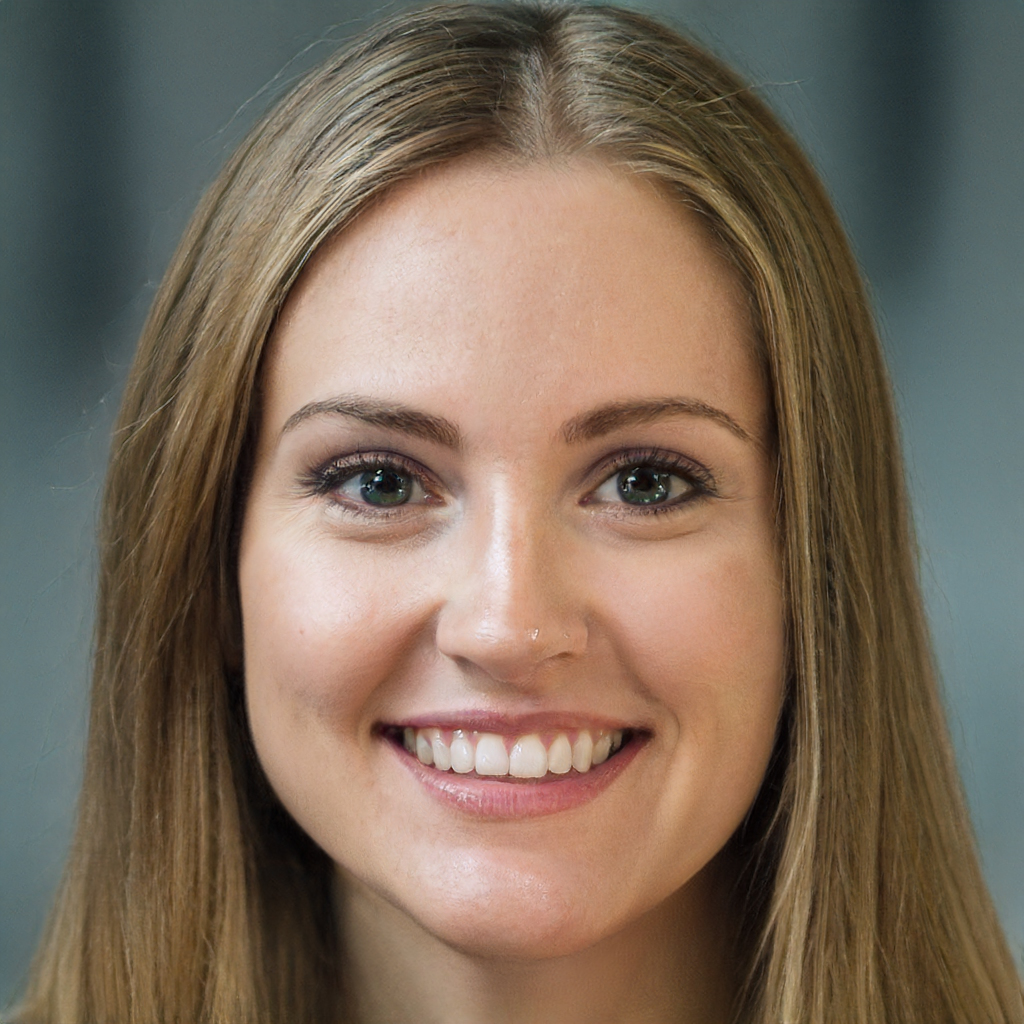
Gender: Female